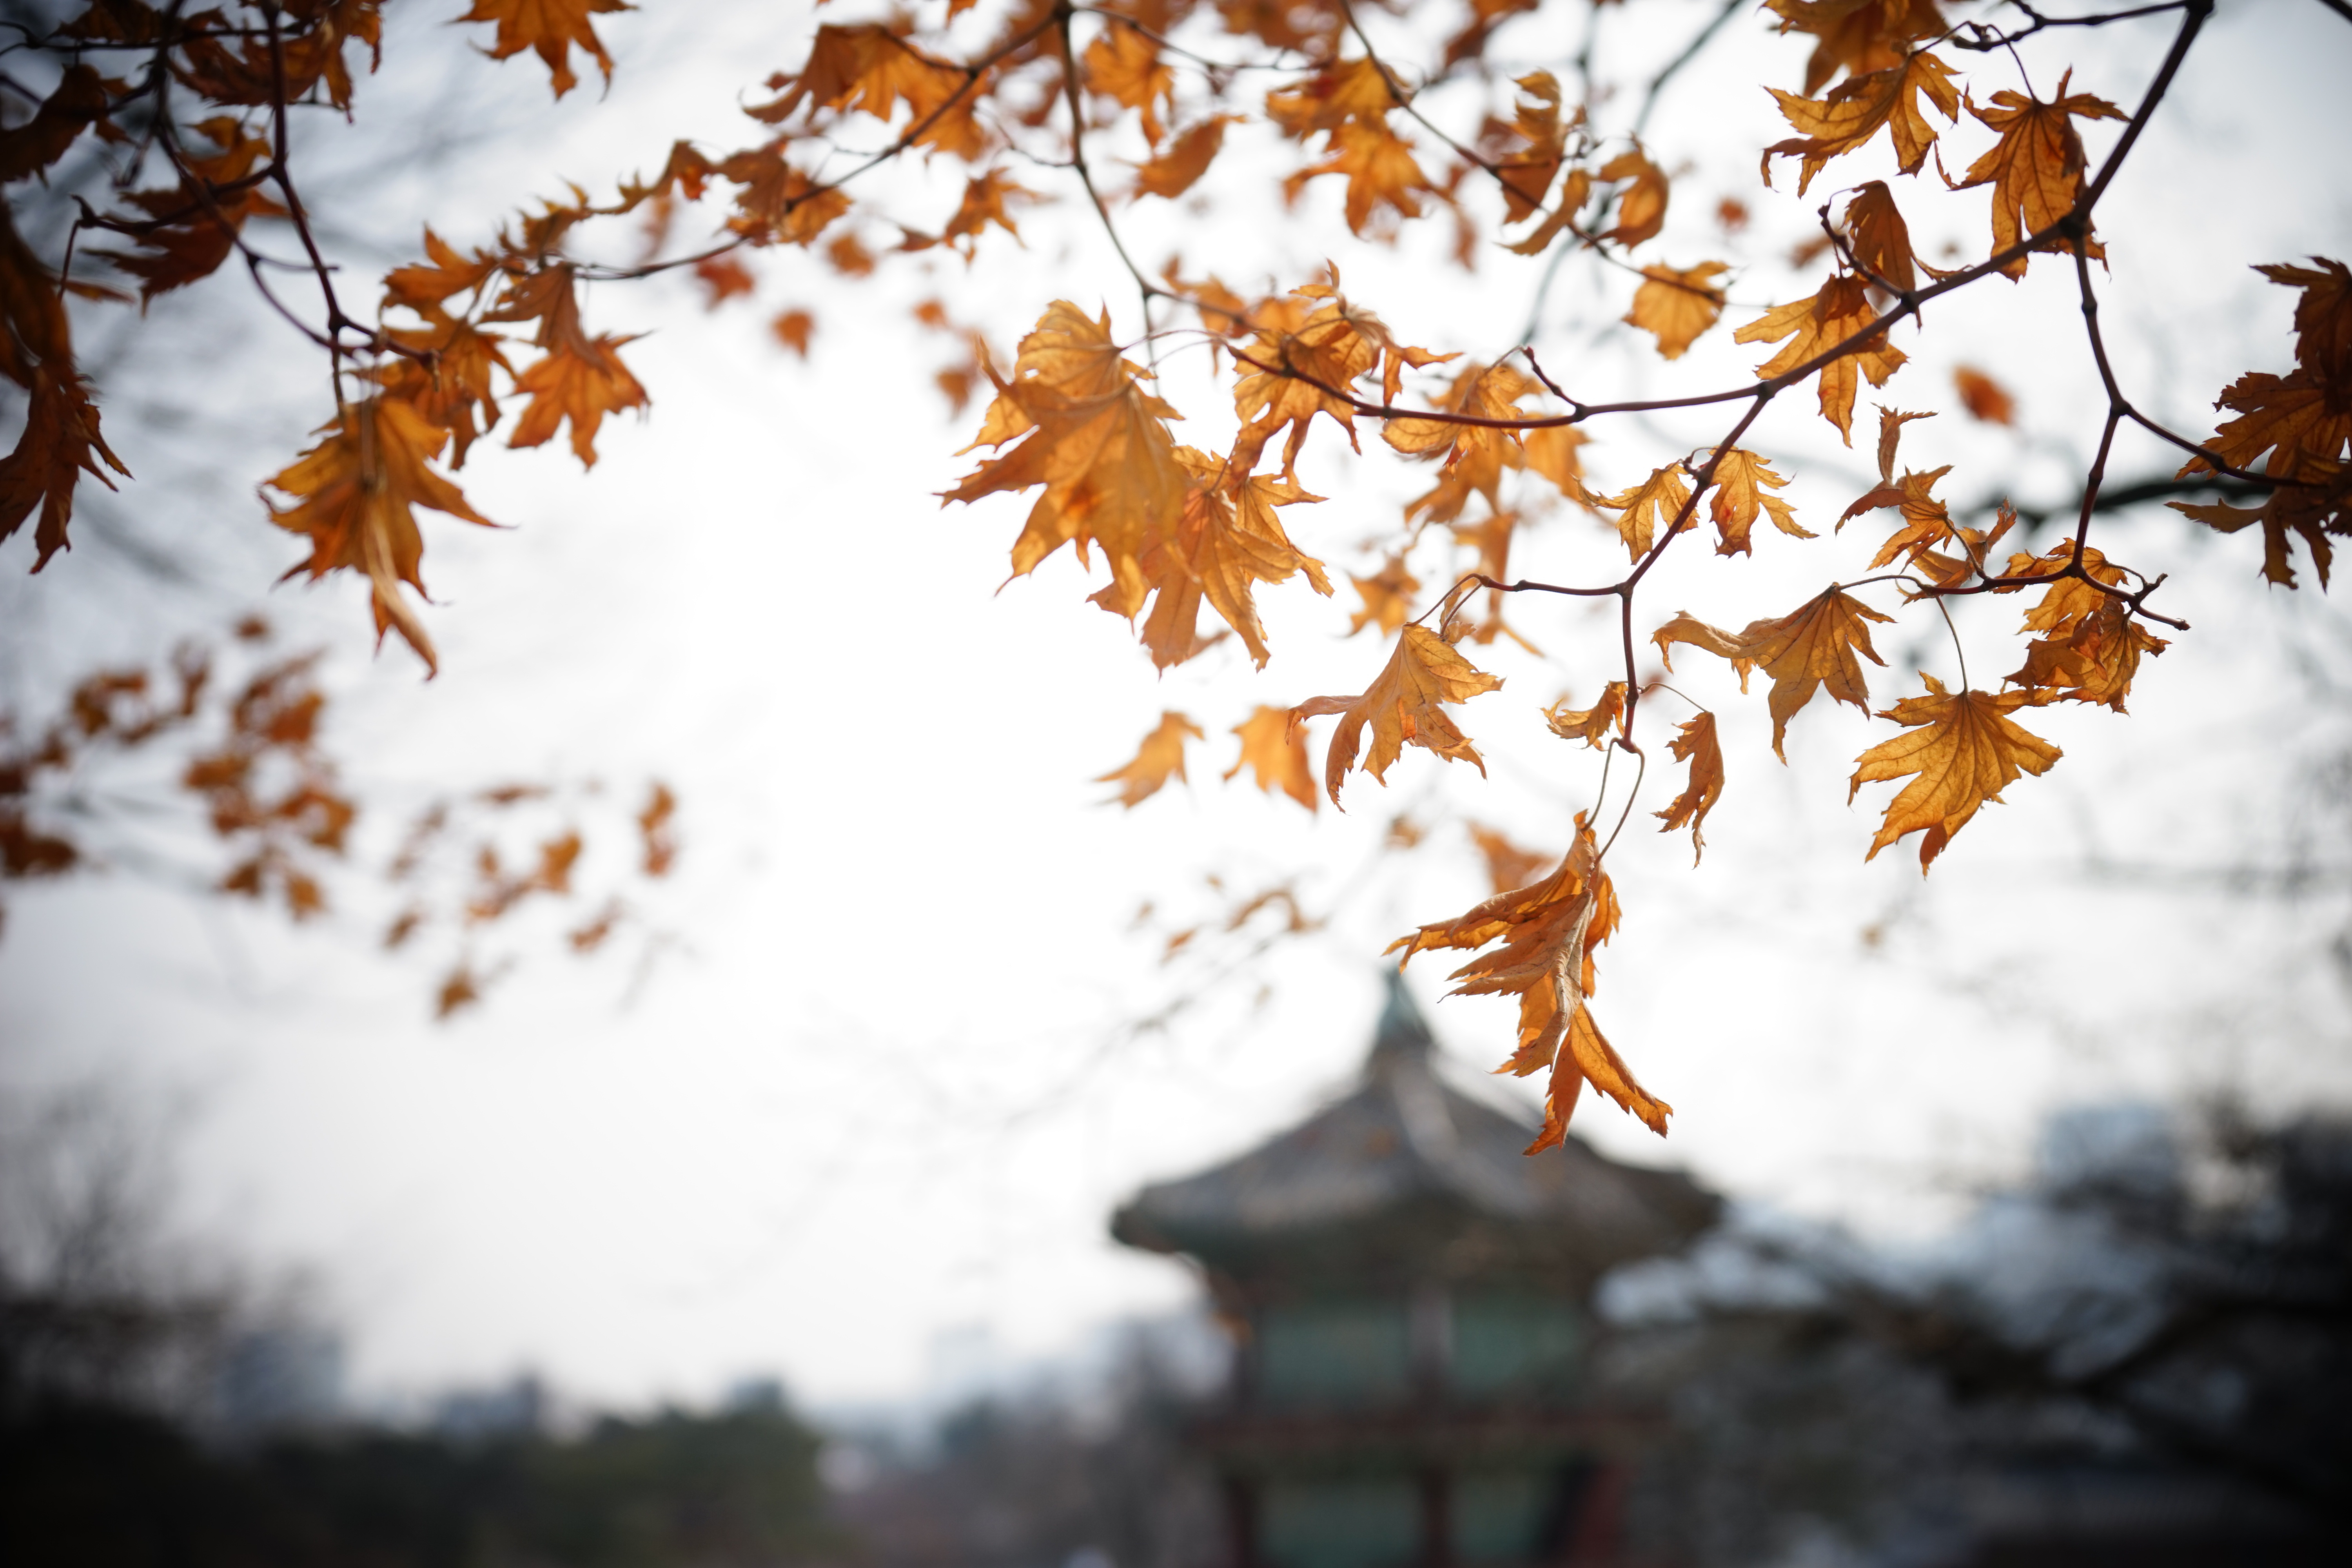
tree, branch, winter, plant, sunlight, leaf, flower, autumn, fresh, season, maple, views, woody plant